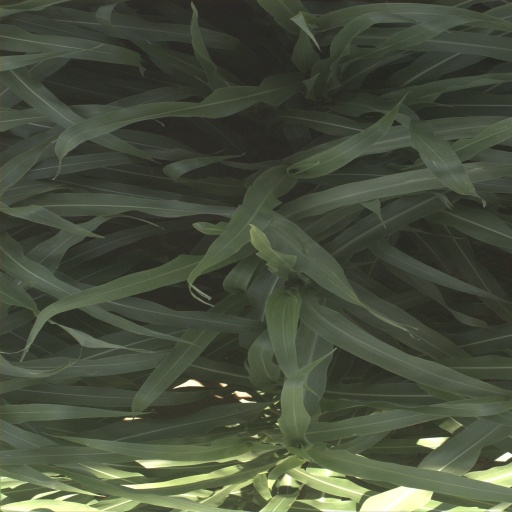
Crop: sorghum